The Conservatoire

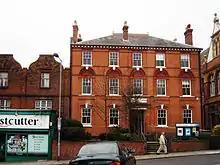
Conservatoire building frontage

Both the Conservatoire of Music building and School of Art building were completed in 1896. The architects were James Edmeston and Edward Gabriel. Both buildings are now Grade II-listed. Adjoining these buildings is Blackheath Halls.